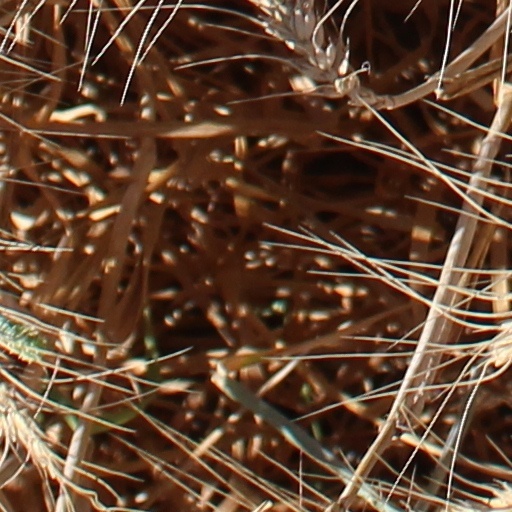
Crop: wheat